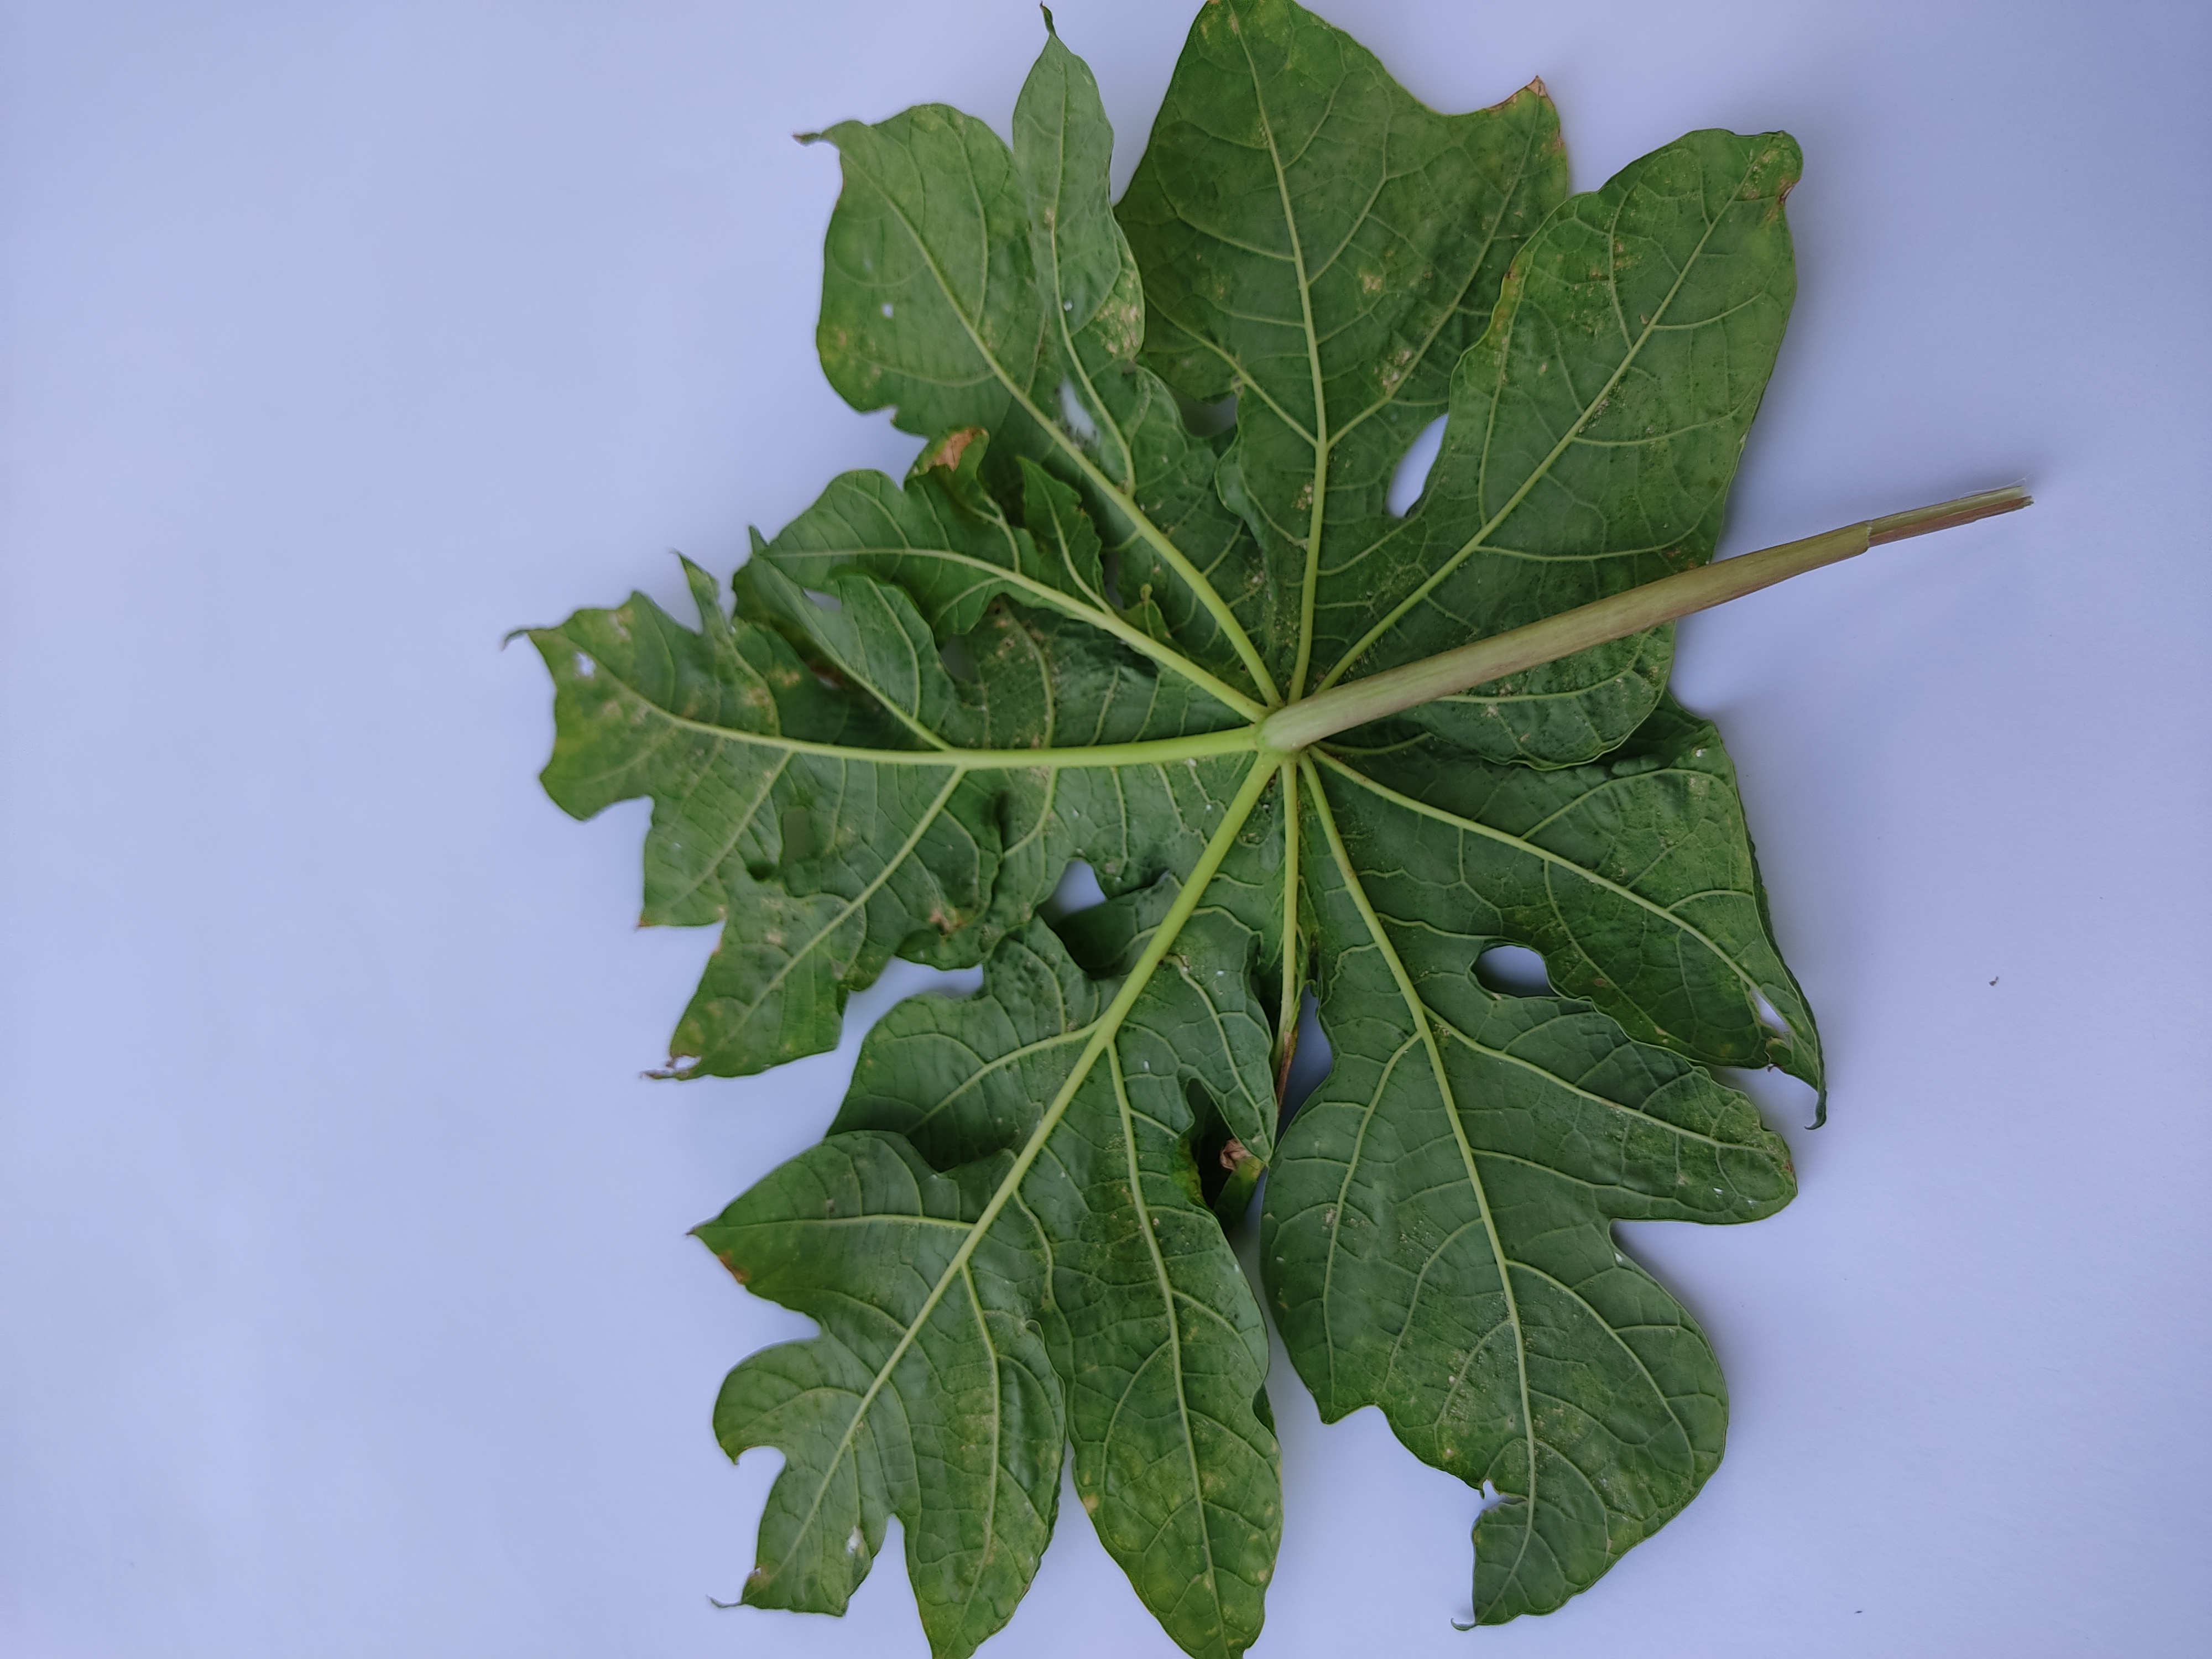
Label: Mite Disease